Florian Kainz

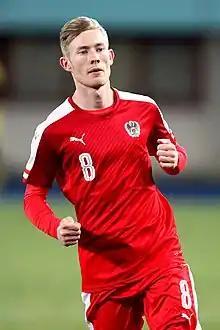
Kainz with Austria in 2015

Florian Kainz (born 24 October 1992) is an Austrian professional footballer who plays as a midfielder for Bundesliga club 1. FC Köln and the Austria national team.